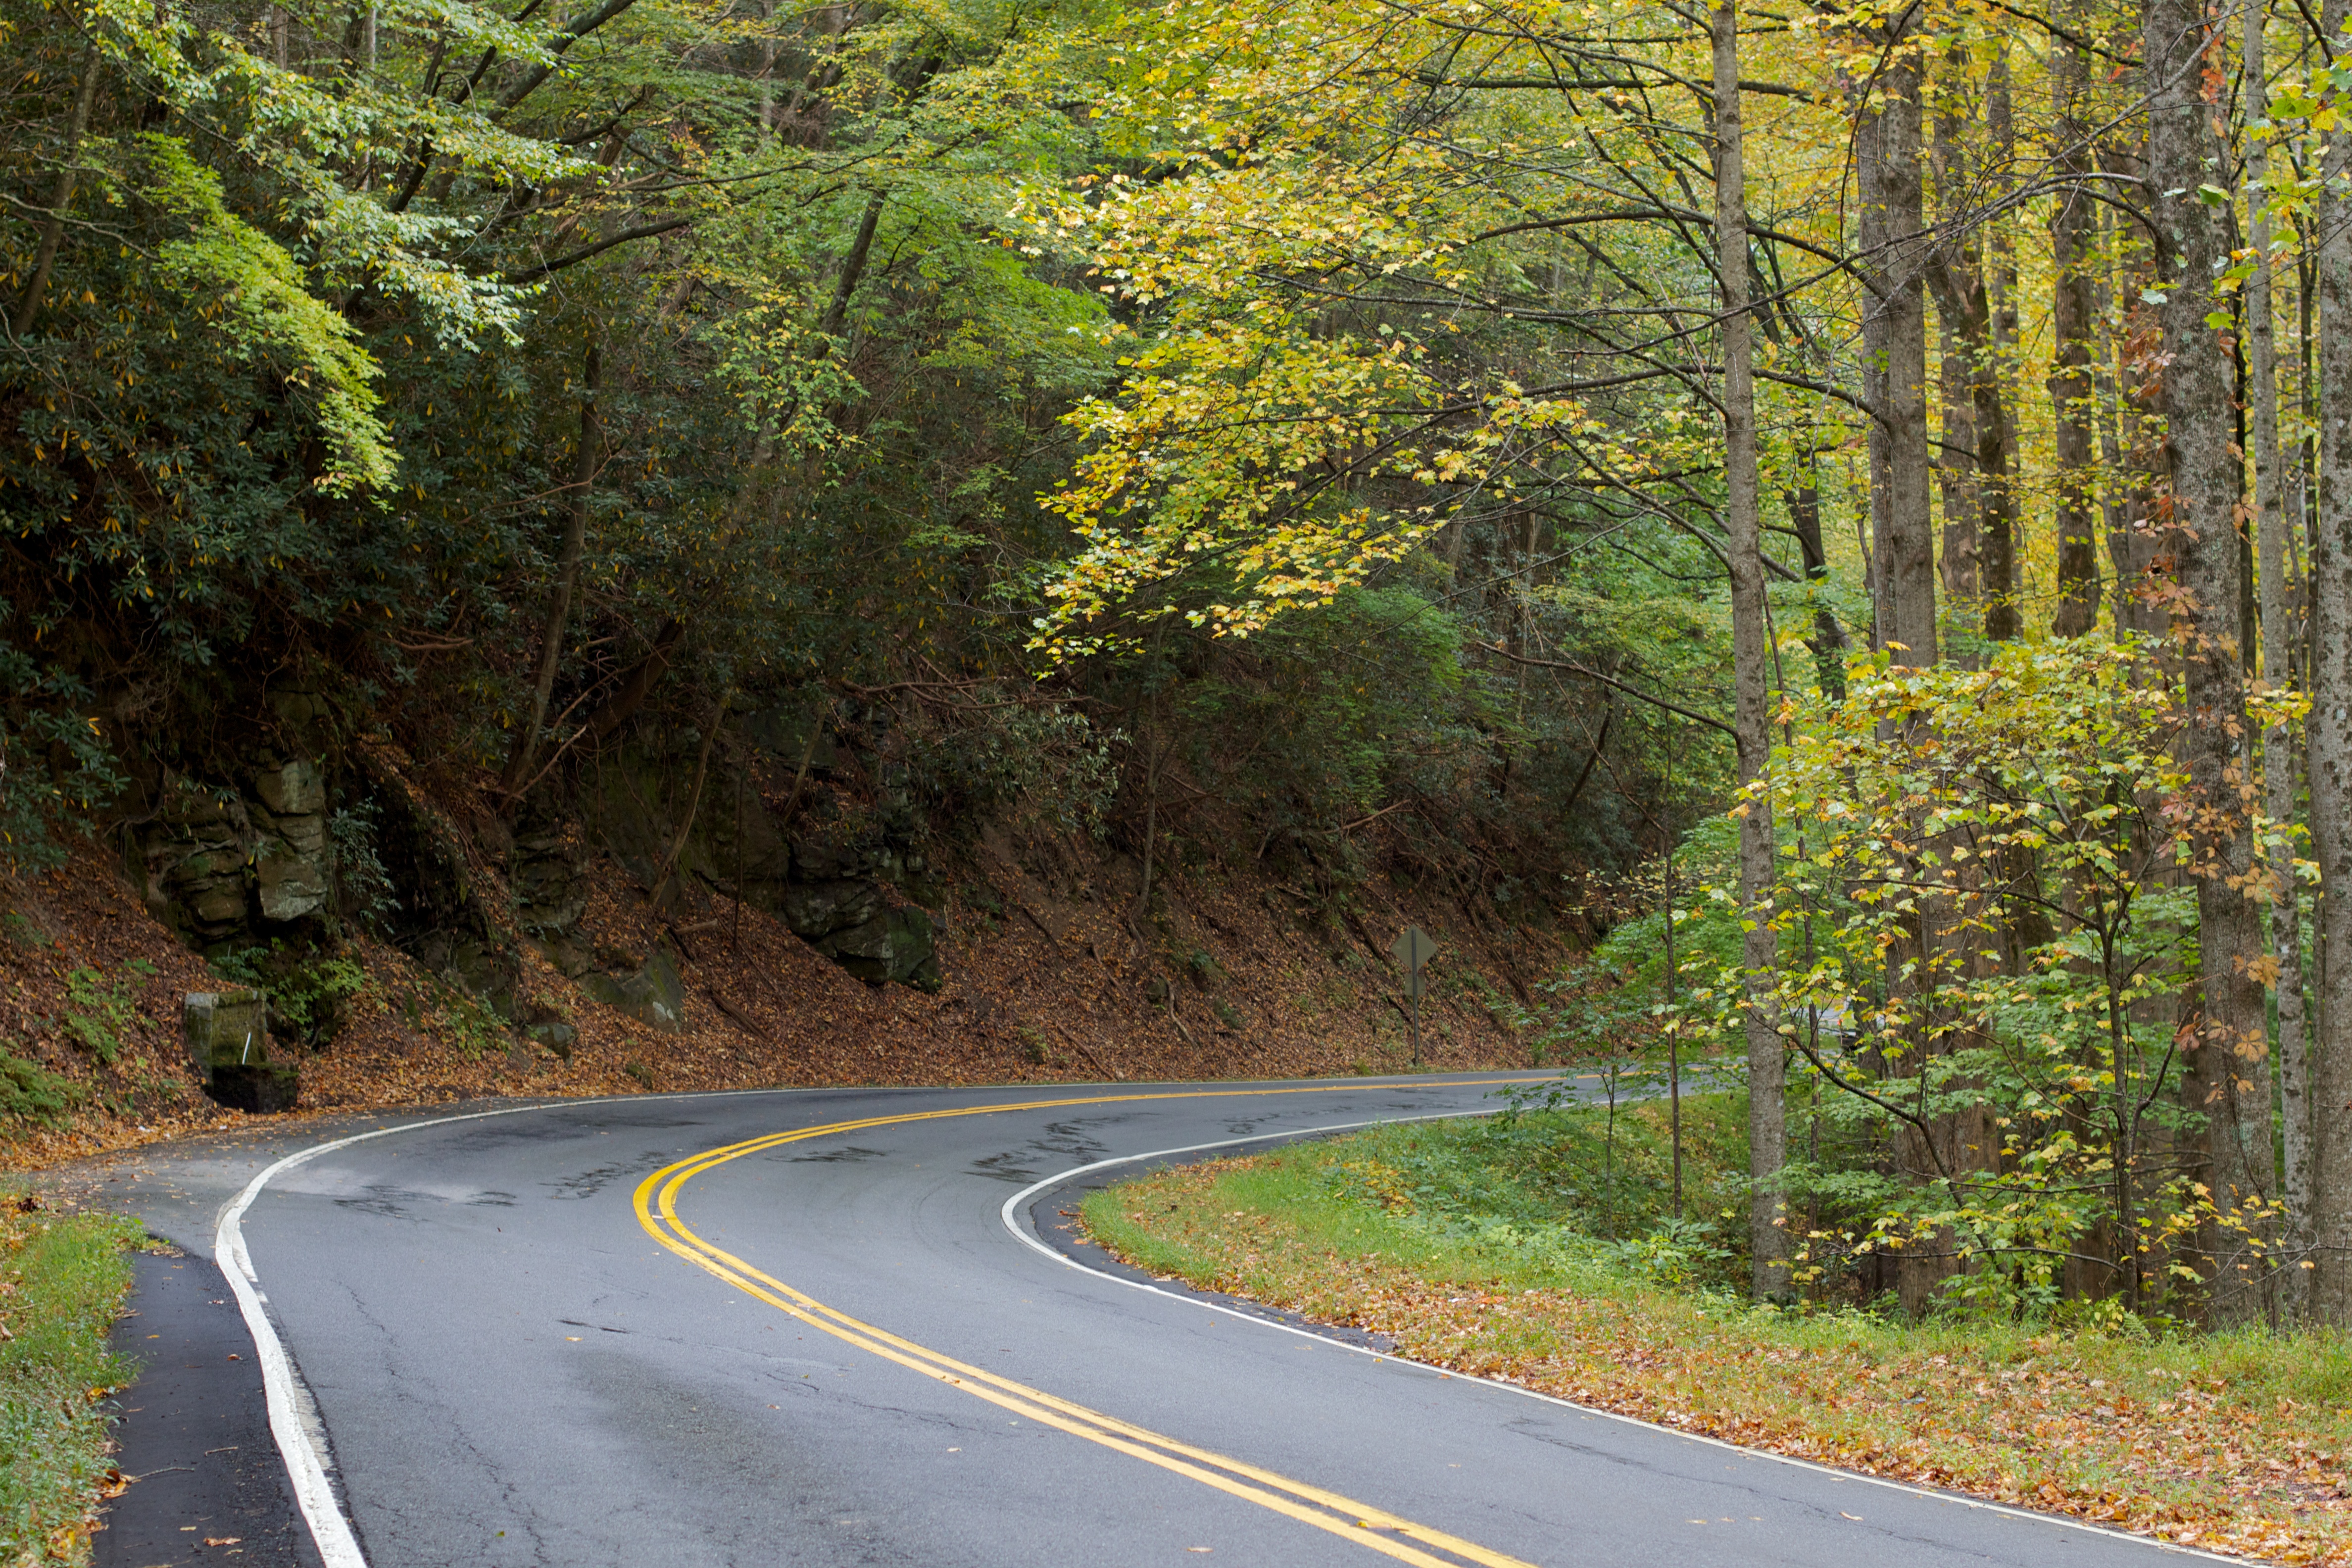
tree, forest, road, trail, leaf, highway, autumn, lane, season, infrastructure, woodland, odyssey, 2011365, nonbuilding structure